Trʼondëk Hwëchʼin First Nation

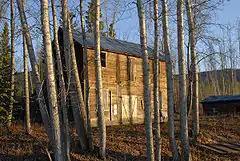

Americans deployed steamboats like the "Yukon" and, from 1879, the "St Michael" by the Western Fur and Trading Company. In 1887, the "New Racket", built by gold prospectors and acquired by the Alaska Commercial Company, joined the fleet. These vessels introduced bulk goods like flour, repeating rifles, and tent canvas, items the HBC avoided, as well as exotic goods like Chinese teacups, strengthening the Han’s role as intermediaries. From 1889, the over "Arctic" and, during the Klondike Gold Rush, ships exceeding , navigated the unpredictable river.